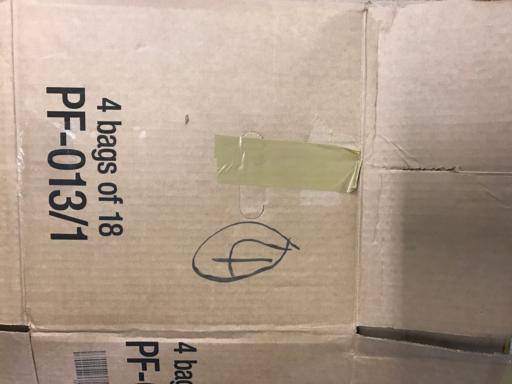
Waste category: cardboard